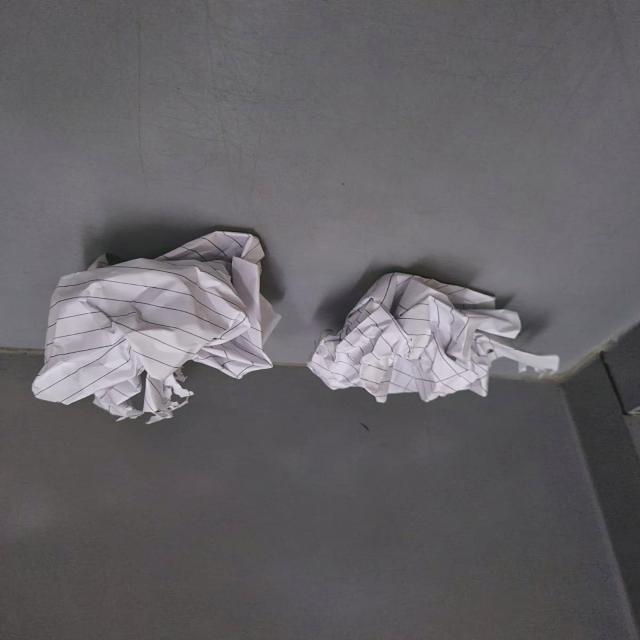
Label: tissues